William T. Poague

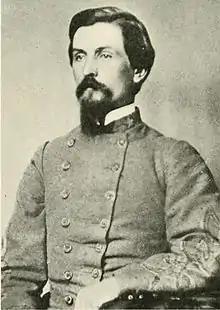

William Thomas Poague (December 20, 1835 – September 8, 1914) was a Confederate States Army officer serving in the artillery during the American Civil War. He later served as Treasurer of the Virginia Military Institute.